Milton Berle

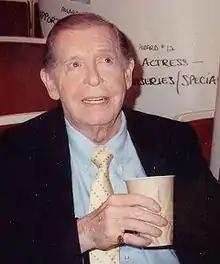
Berle at the 41st Primetime Emmy Awards in 1989

Another well-known incident of upstaging occurred during the 1982 Emmy Awards, when Berle and Martha Raye were the presenters of the Emmy for Outstanding Writing. Berle was reluctant to give up the microphone as the award's numerous recipients from "Second City Television" (SCTV) flooded the stage. Berle interrupted actor/writer Joe Flaherty's acceptance speech several times, with comments like, "Hurry up, we're 15 minutes over." After Flaherty made a joke about the size of the "SCTV" crew rivaling "Hill Street Blues", Berle replied sarcastically, "That's funny." Flaherty's follow-up response of "Sorry, Uncle Miltie ... go to sleep," flustered Berle.